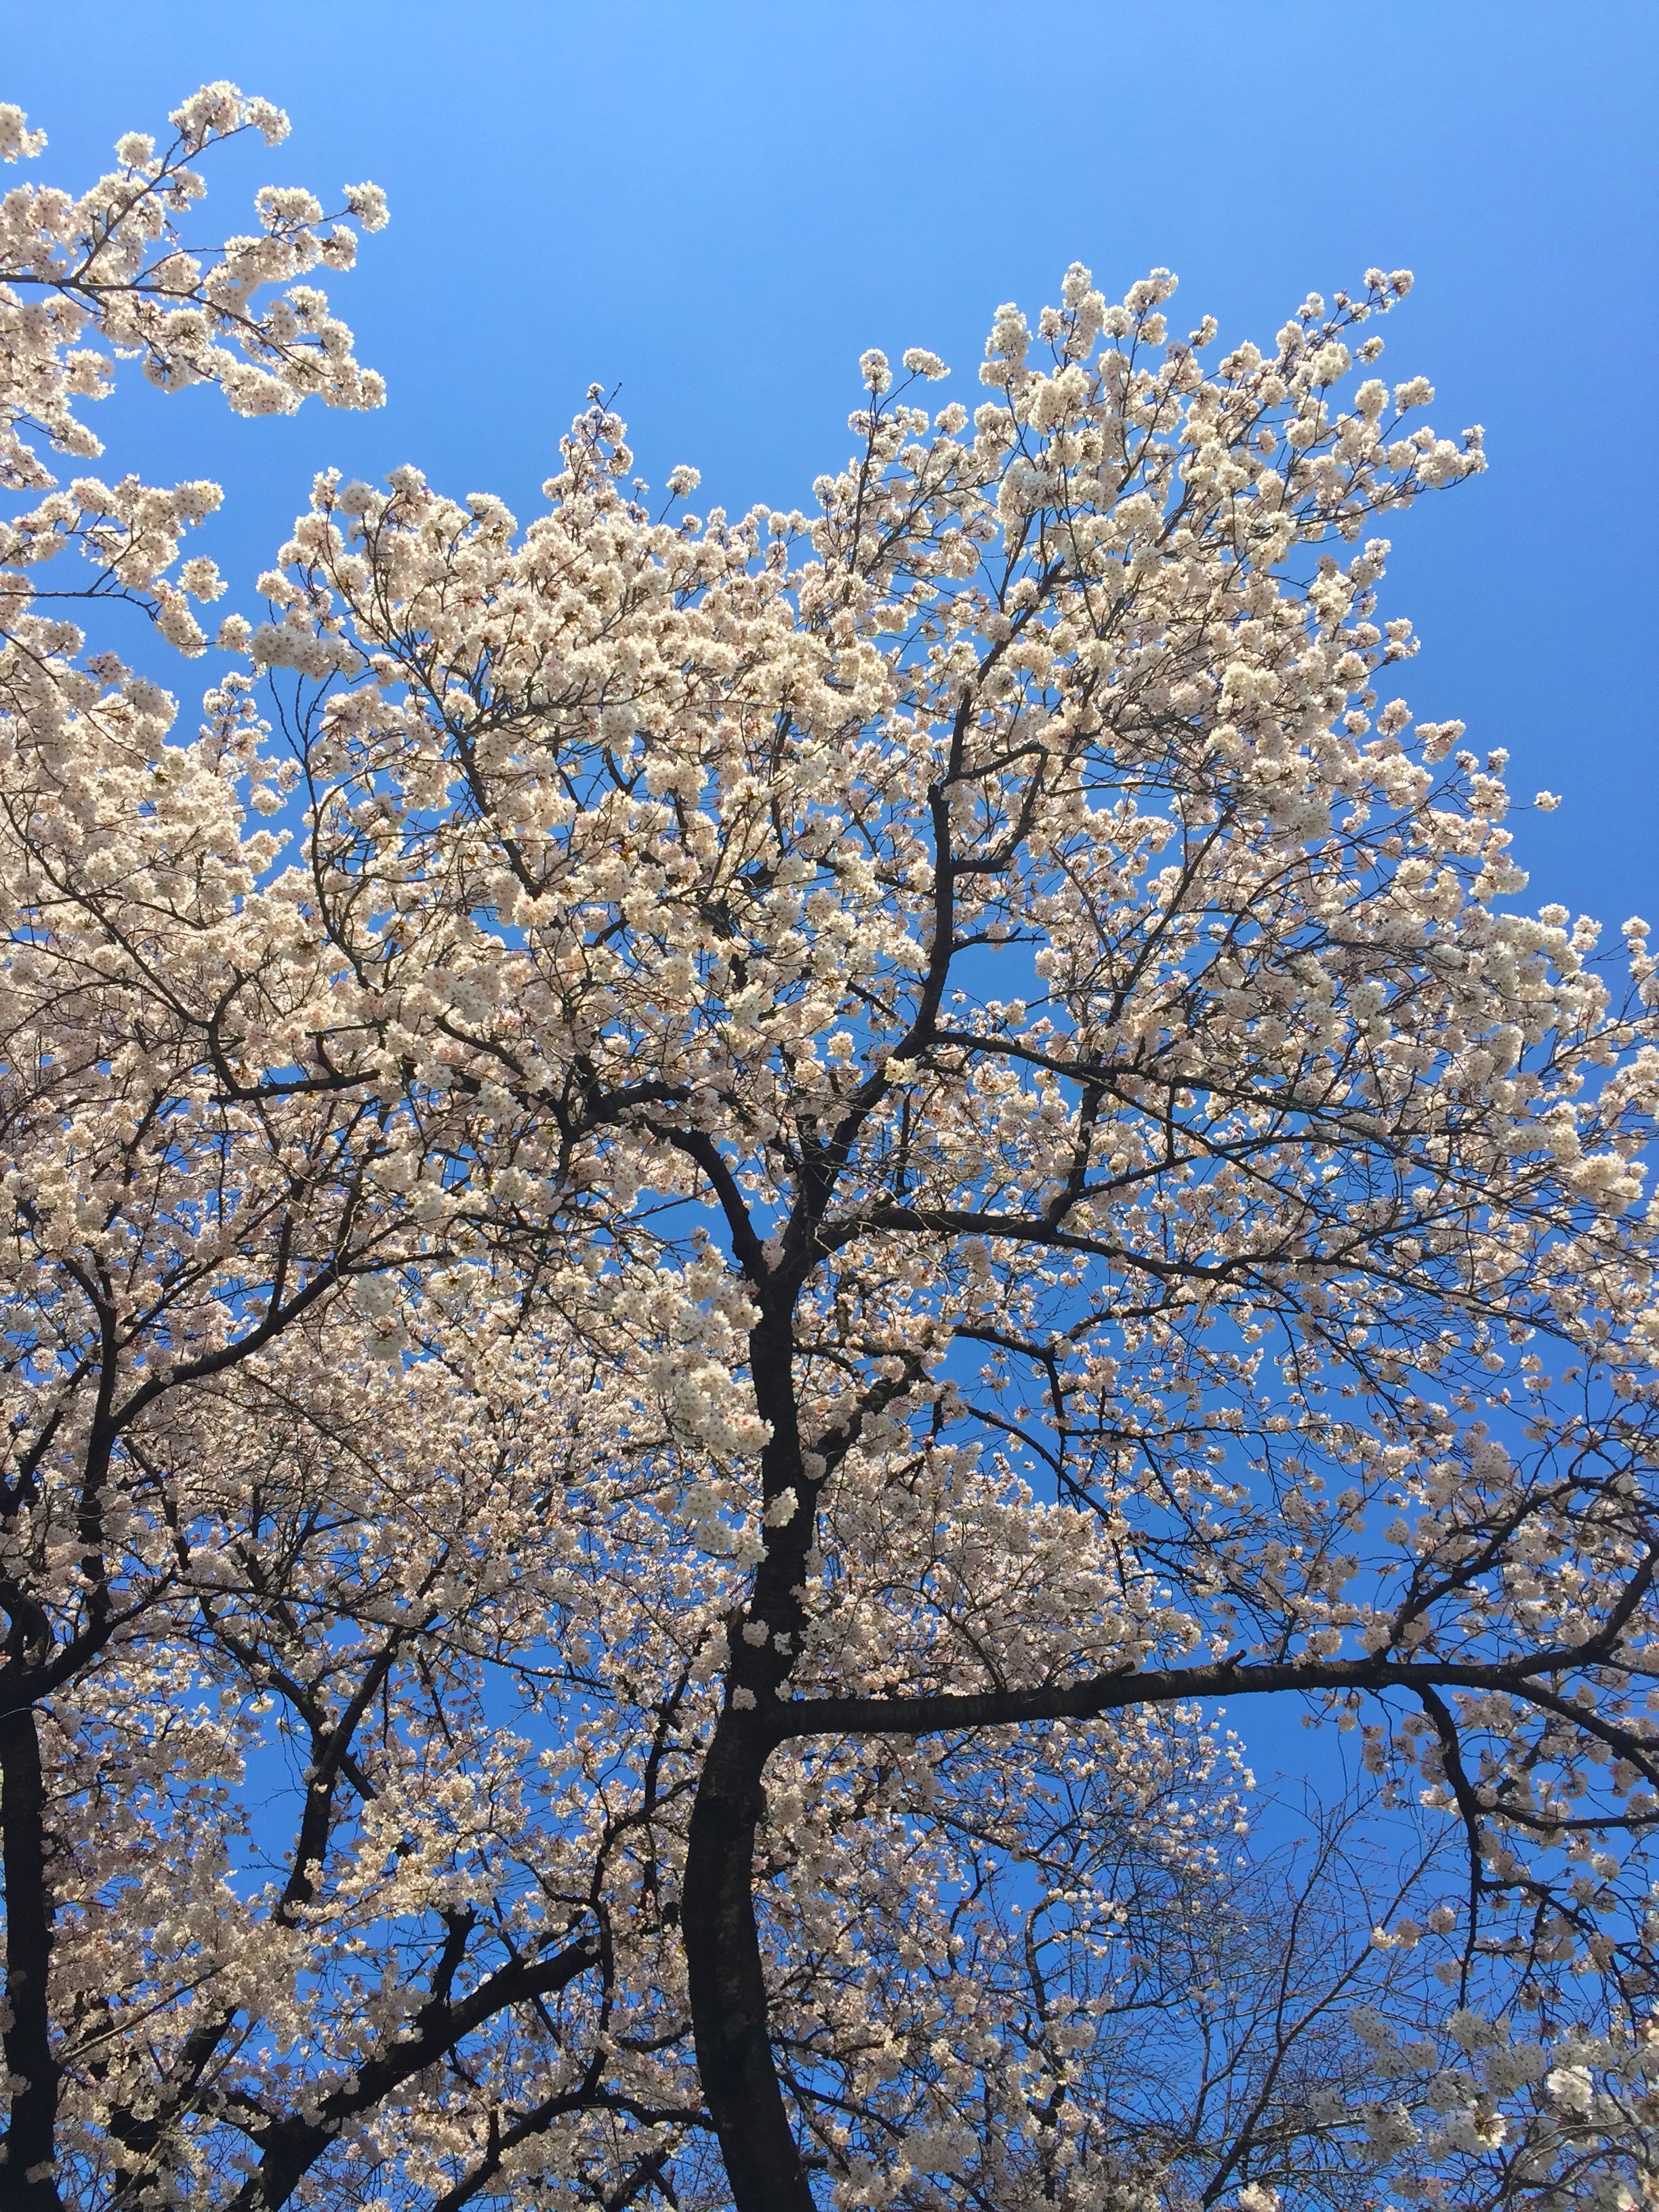
tree, nature, branch, blossom, plant, sky, flower, spring, pink, japan, cherry blossom, japanese, sakura, cherry, cherry blossoms, woody plant